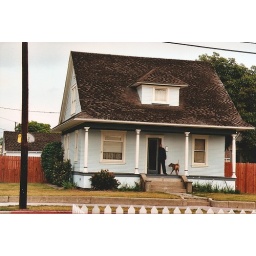
the old man and his dog in a big blue house